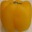
Label: sweet_pepper